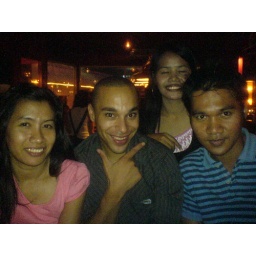
This was early on in the night, before my shirt was all wet from dancing the funky chicken